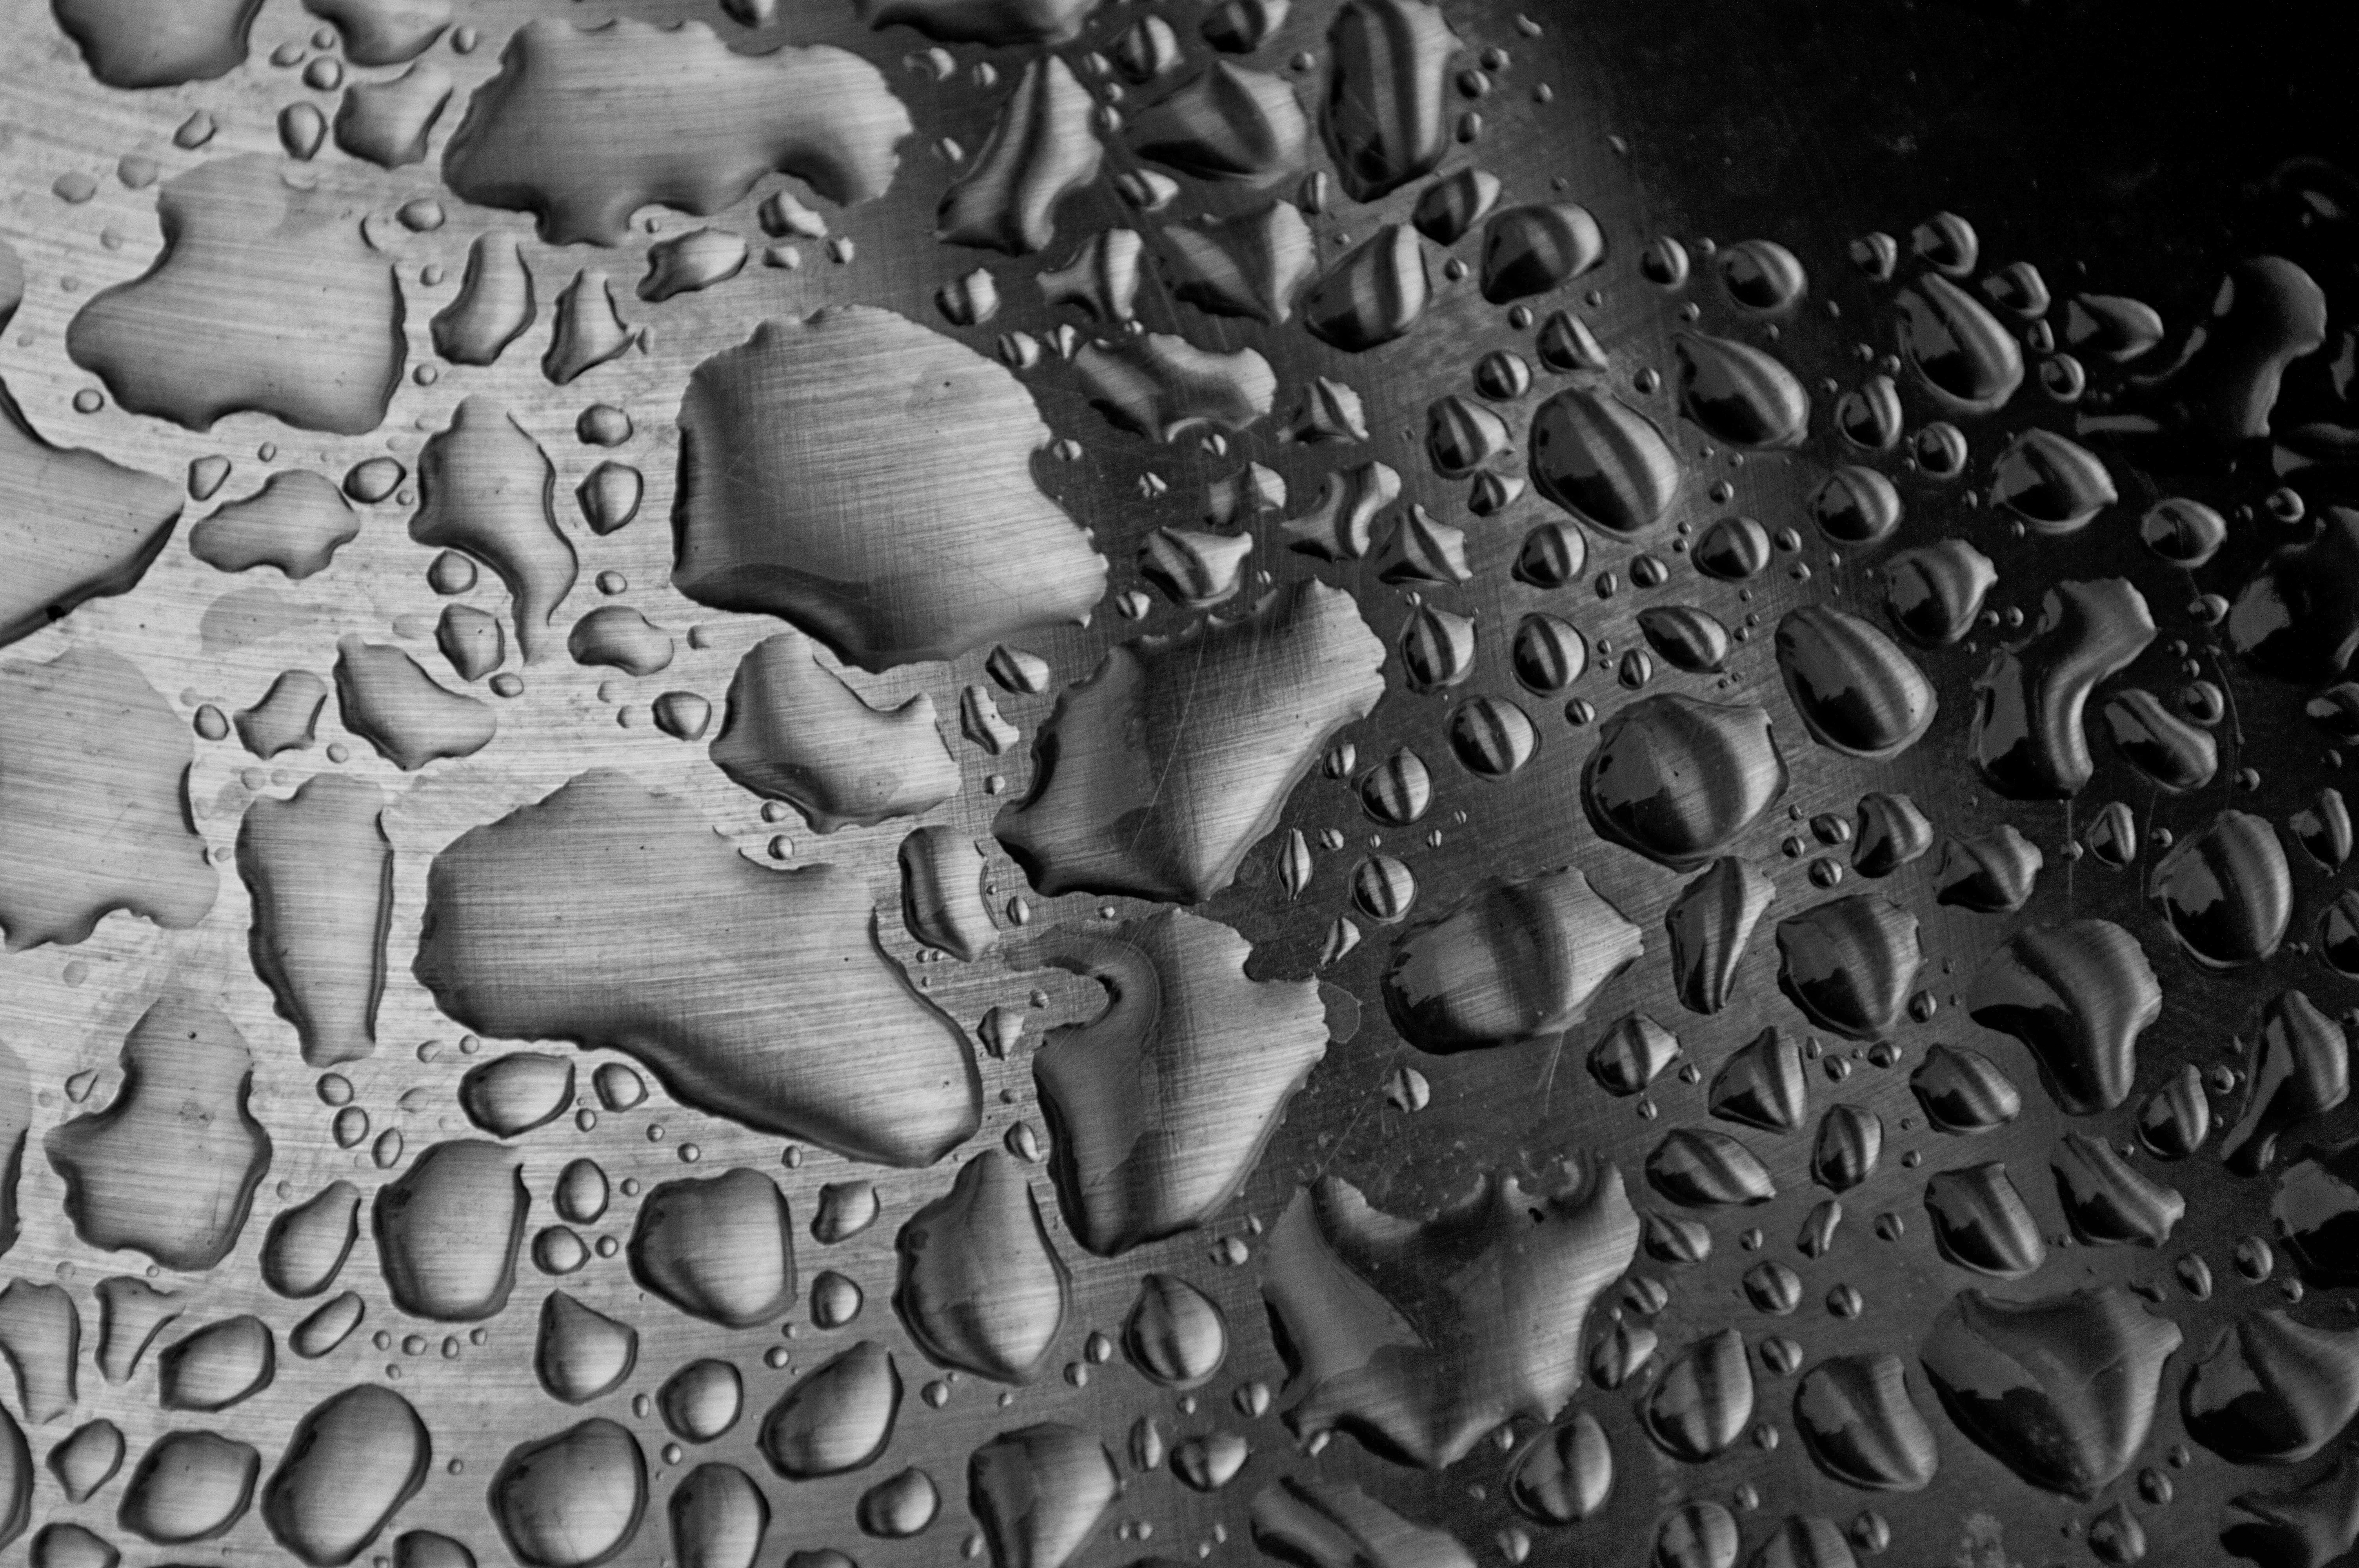
water, black and white, texture, steel, pattern, nikon, black, monochrome, circle, nederland, netherlands, symmetry, drops, relief, paulvandevelde, pdvandevelde, padagudaloma, dordrecht, biesbosch, nederlandinfotos, druppel, druppels, staal, monochrome photography